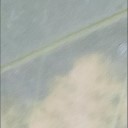
Label: Leaf_rust